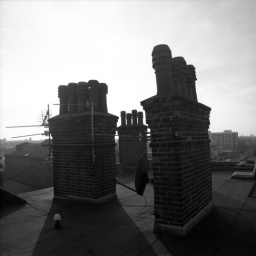
The roof of my old building in Shepherd's Bush. It was a great place to hang out in the summer